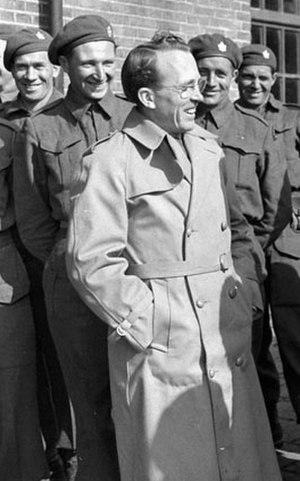
Le 8ᵉ conseil des ministres de la Saskatchewan est le gouvernement de la Saskatchewan de 1944 à 1961.
Thomas Clement Douglas, dit Tommy Douglas, né le 20 octobre 1904 à Falkirk et mort le 24 février 1986 à Ottawa, est un homme politique canadien d'origine britannique. Il est le 7ᵉ Premier ministre de la Saskatchewan, en fonction de 1944 à 1961, principalement connu pour être le père de l'institution de l'assurance maladie universelle au Canada.